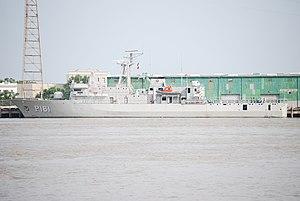
La Marine mexicaine est la branche navale des forces armées du Mexique.